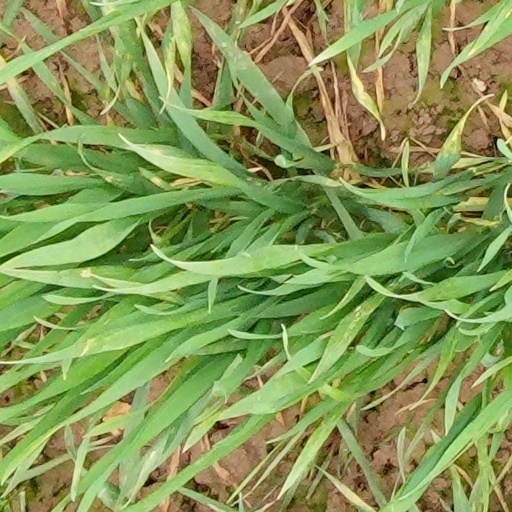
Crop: wheat